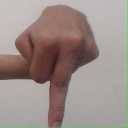
अक्षर: प